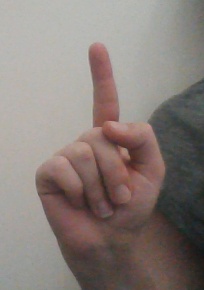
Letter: bb